Otto of Nordheim

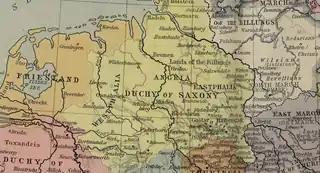
Duchy of Saxony 919-1125

So far, Otto was on good terms with the young king. However, he neglected his Bavarian duchy and instead added to his Saxon allodial possessions in the southern Harz range, which ultimately led into conflict with Henry IV, who aimed at the consolidation of his royal domains in this region. In 1070 dubious accusations were brought against him by one Egeno I of Konradsburg of being privy to a plot to murder the king, and it was decided Otto should submit to trial by combat with his accuser at Goslar.